Suzanne Valadon

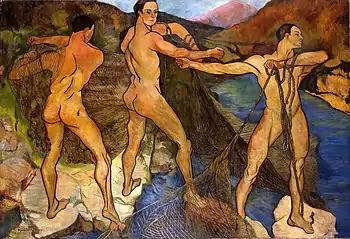
"Casting the Net" (1914), by Suzanne Valadon, Museum of Fine Arts Nancy

After her 1895 marriage to the well-to-do banker Paul Mousis, Valadon became a full-time painter the following year. She made a shift from drawing to painting in 1909. Her first large oils for the Salon related to sexual pleasures and they were some of the first examples in modern painting with a man being an object of desire by a woman similar to that idealized treatment of women by male artists. These notable Salon paintings include "Adam and Eve" ("Adam et Eve") (1909), "Joy of Life" ("La Joie de vivre") (1911), and "Casting the Net" ("Lancement du filet") (1914). In her lifetime, Valadon produced approximately 273 drawings, 478 paintings, and 31 etchings, excluding pieces given away or destroyed.